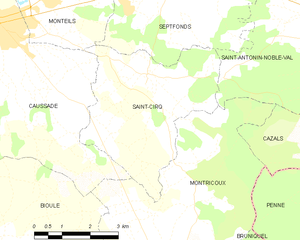
Carte des communes françaises Saint-Cirq